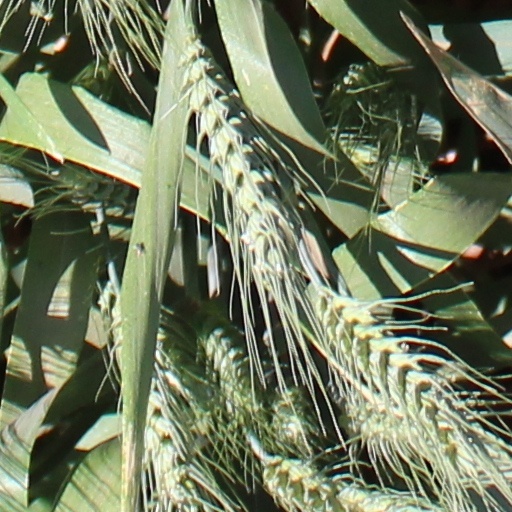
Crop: wheat